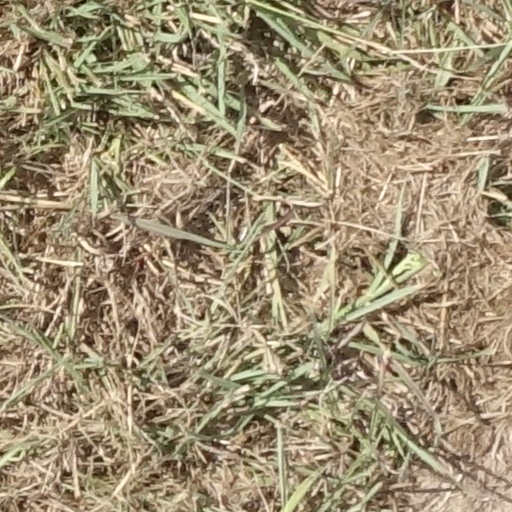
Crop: sorghum